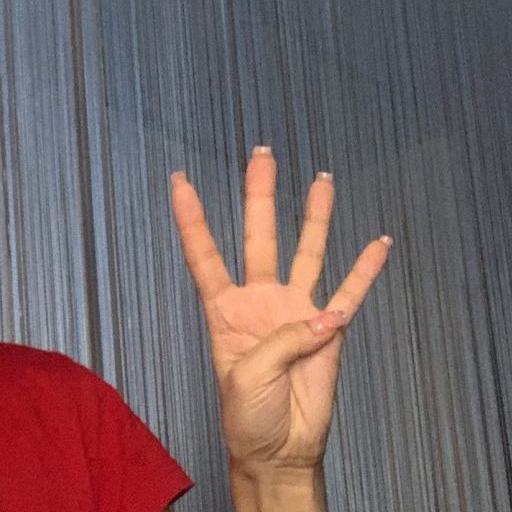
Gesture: four